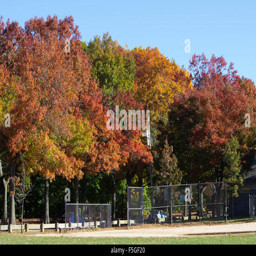
adorn the landscape around this time of year in person